Astro Blaster

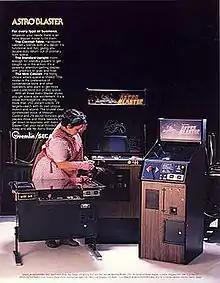
Arcade flyer

Astro Blaster is a space-themed fixed shooter released in arcades by Sega in 1981. It was designed and programmed by Gary Shannon and Barbara Michalec. The game uses speech synthesis and during attract mode a voice says "Fighter pilots needed in sector wars...play "Astro Blaster"!" It is the first video game to have a copyright registered in Japan.